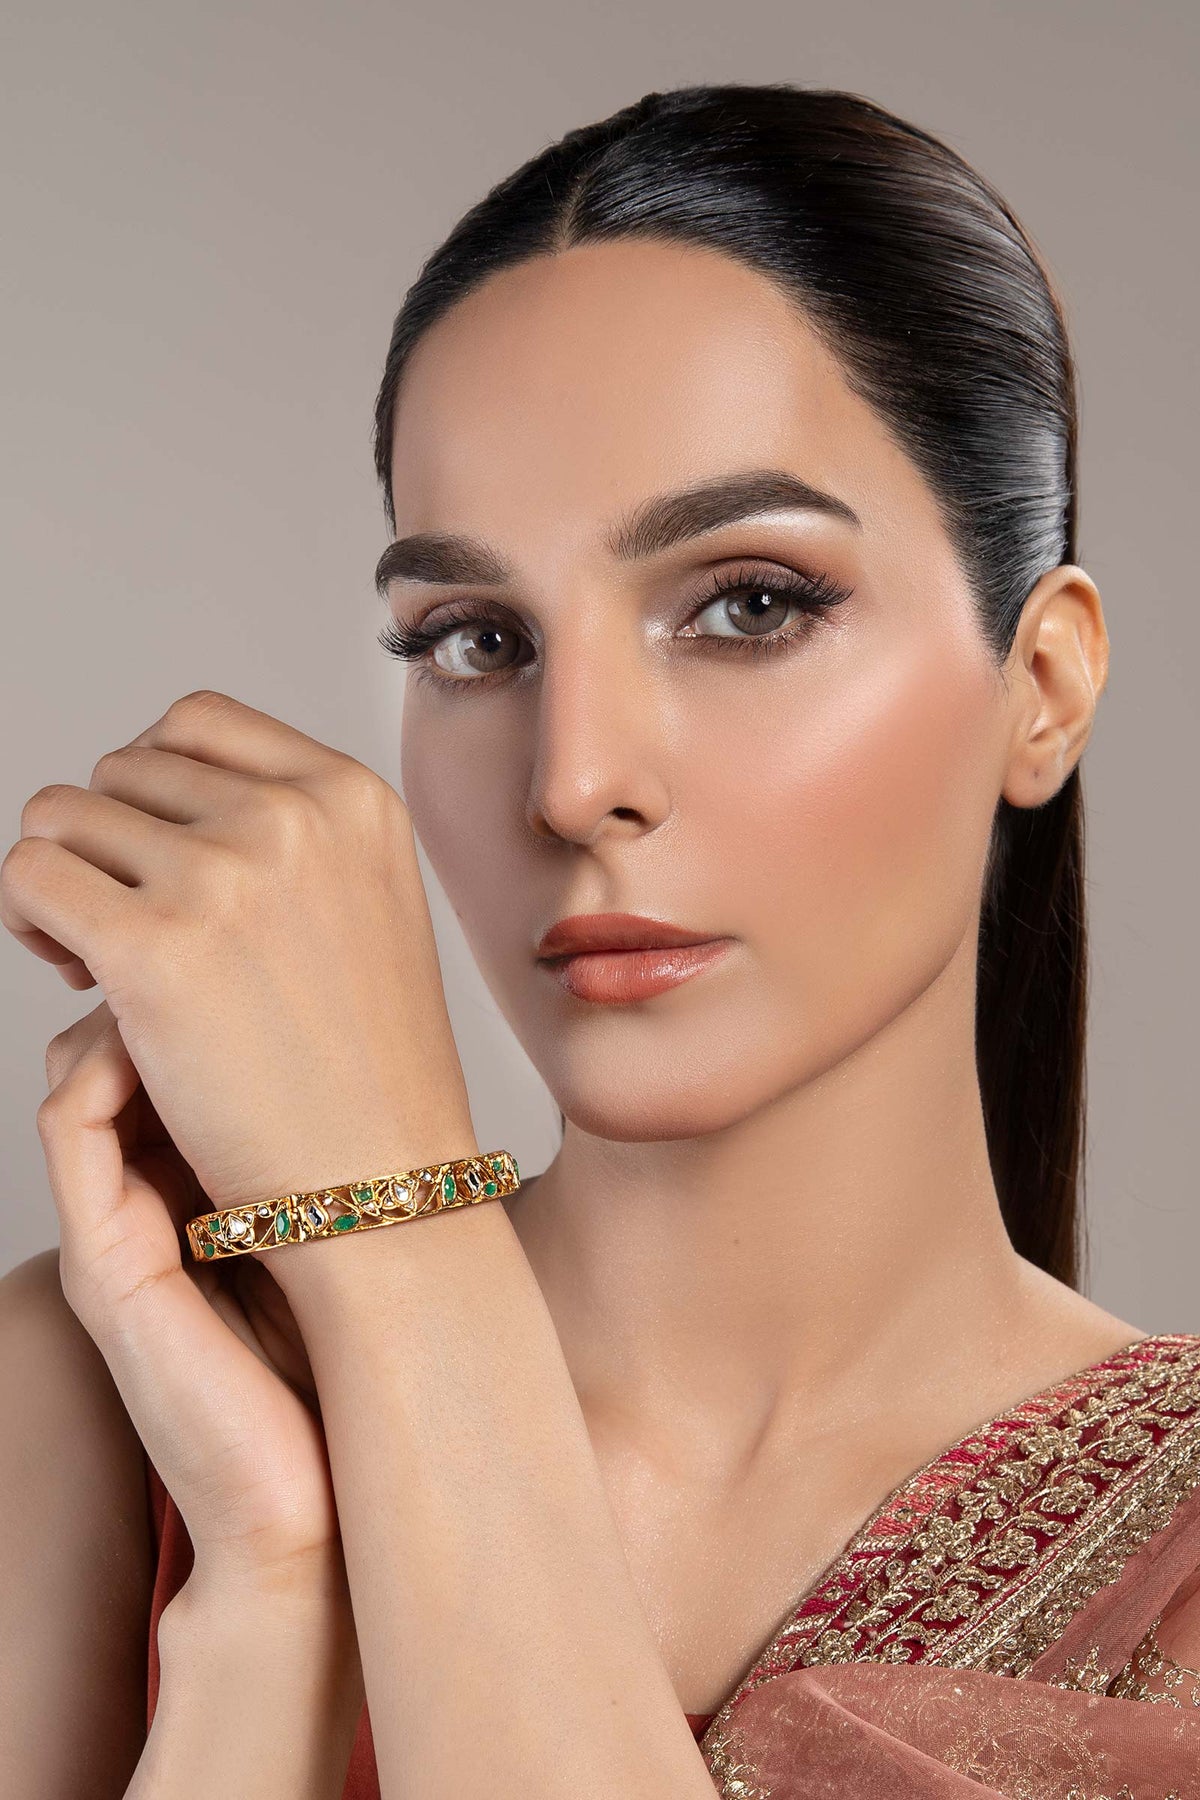
gold green kundan bracelet